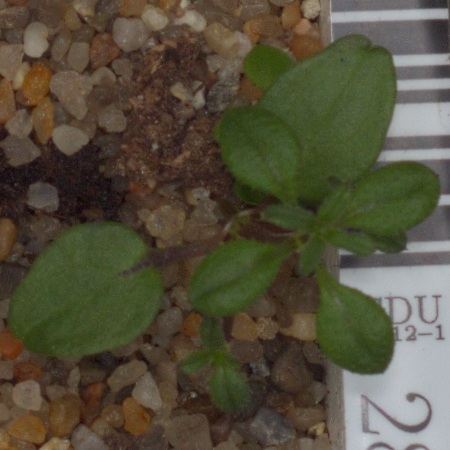
Label: cleavers